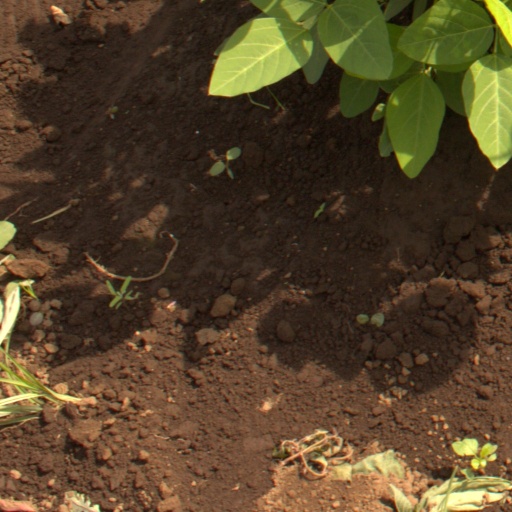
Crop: soybean